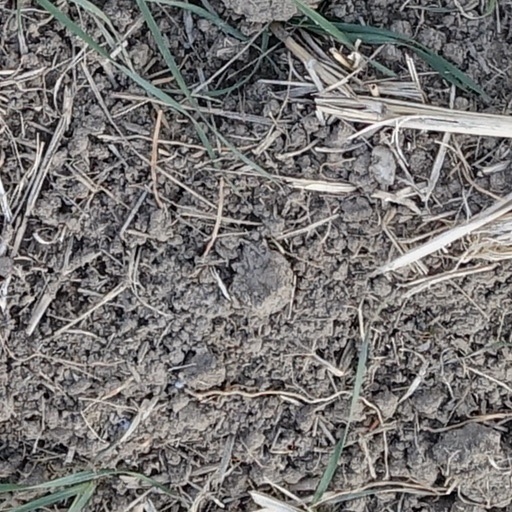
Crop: wheat